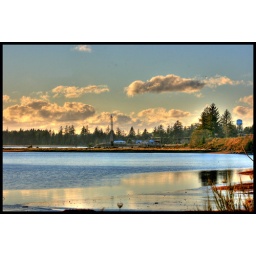
This is looking at the town from the river...you can see the water tower that's in a different shot I have...